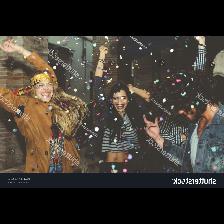
Label: Human